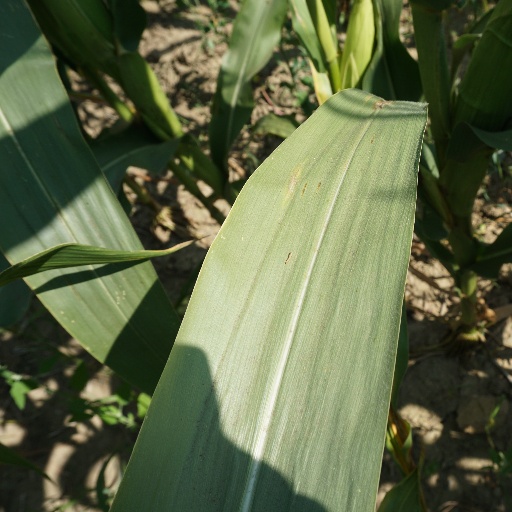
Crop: maize; corn